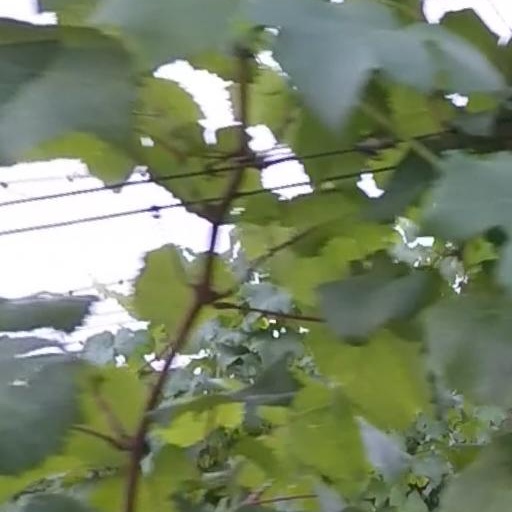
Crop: grape